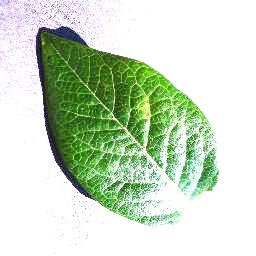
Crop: blueberry
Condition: healthy